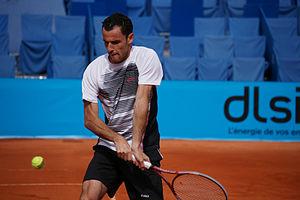
David Guez, Open Nice 2012